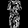
Label: Dress